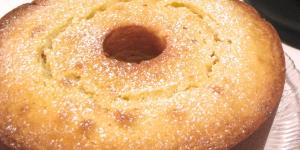
torta de maiz facil y cremosa